Sun Mingming

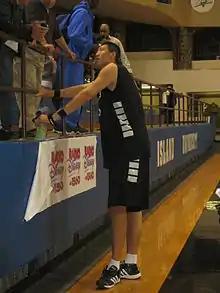
Sun in 2006

Sun Mingming (born August 23, 1983) is a Chinese former professional basketball player. He was the tallest professional basketball player in the world and was measured by the Guinness World Records as tall and weighing .